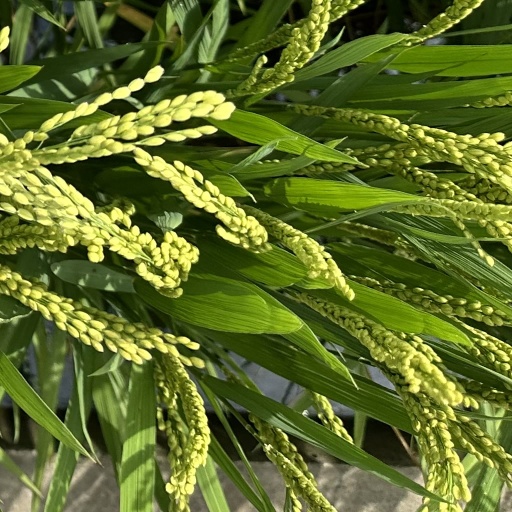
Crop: rice